Royal Frankish Annals

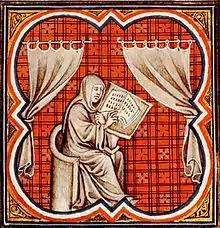
An illustration of Einhard, to whom the revised text is often ascribed.

The revised text is believed to have been edited after Charlemagne's death in 814 but prior to Einhard's "Vita Karoli Magni", which references the revisions, written in 833 at the latest. It covers the years 741 through 812, variously adding detail and modifying style. Leopold von Ranke put forth Einhard as the editor, an association which has carried with the revised annals in references to the "Annales qui dicuntur Einhardi". However, while no other names have been suggested for the editor, the case for Einhard cannot be argued definitively either.